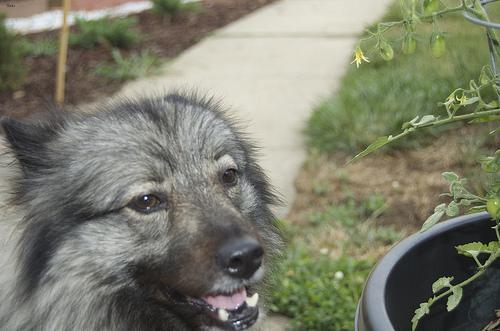
keeshond